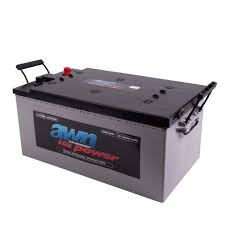
Waste category: battery